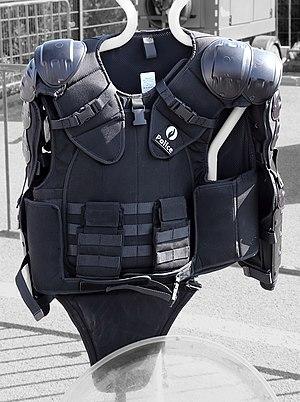
Tenue de protection (face avant) de la police belge. Photo prise à Mouscron, Belgique.